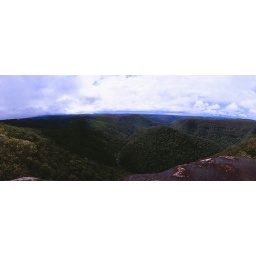
this loop is on wentworth ck in the blue mountains